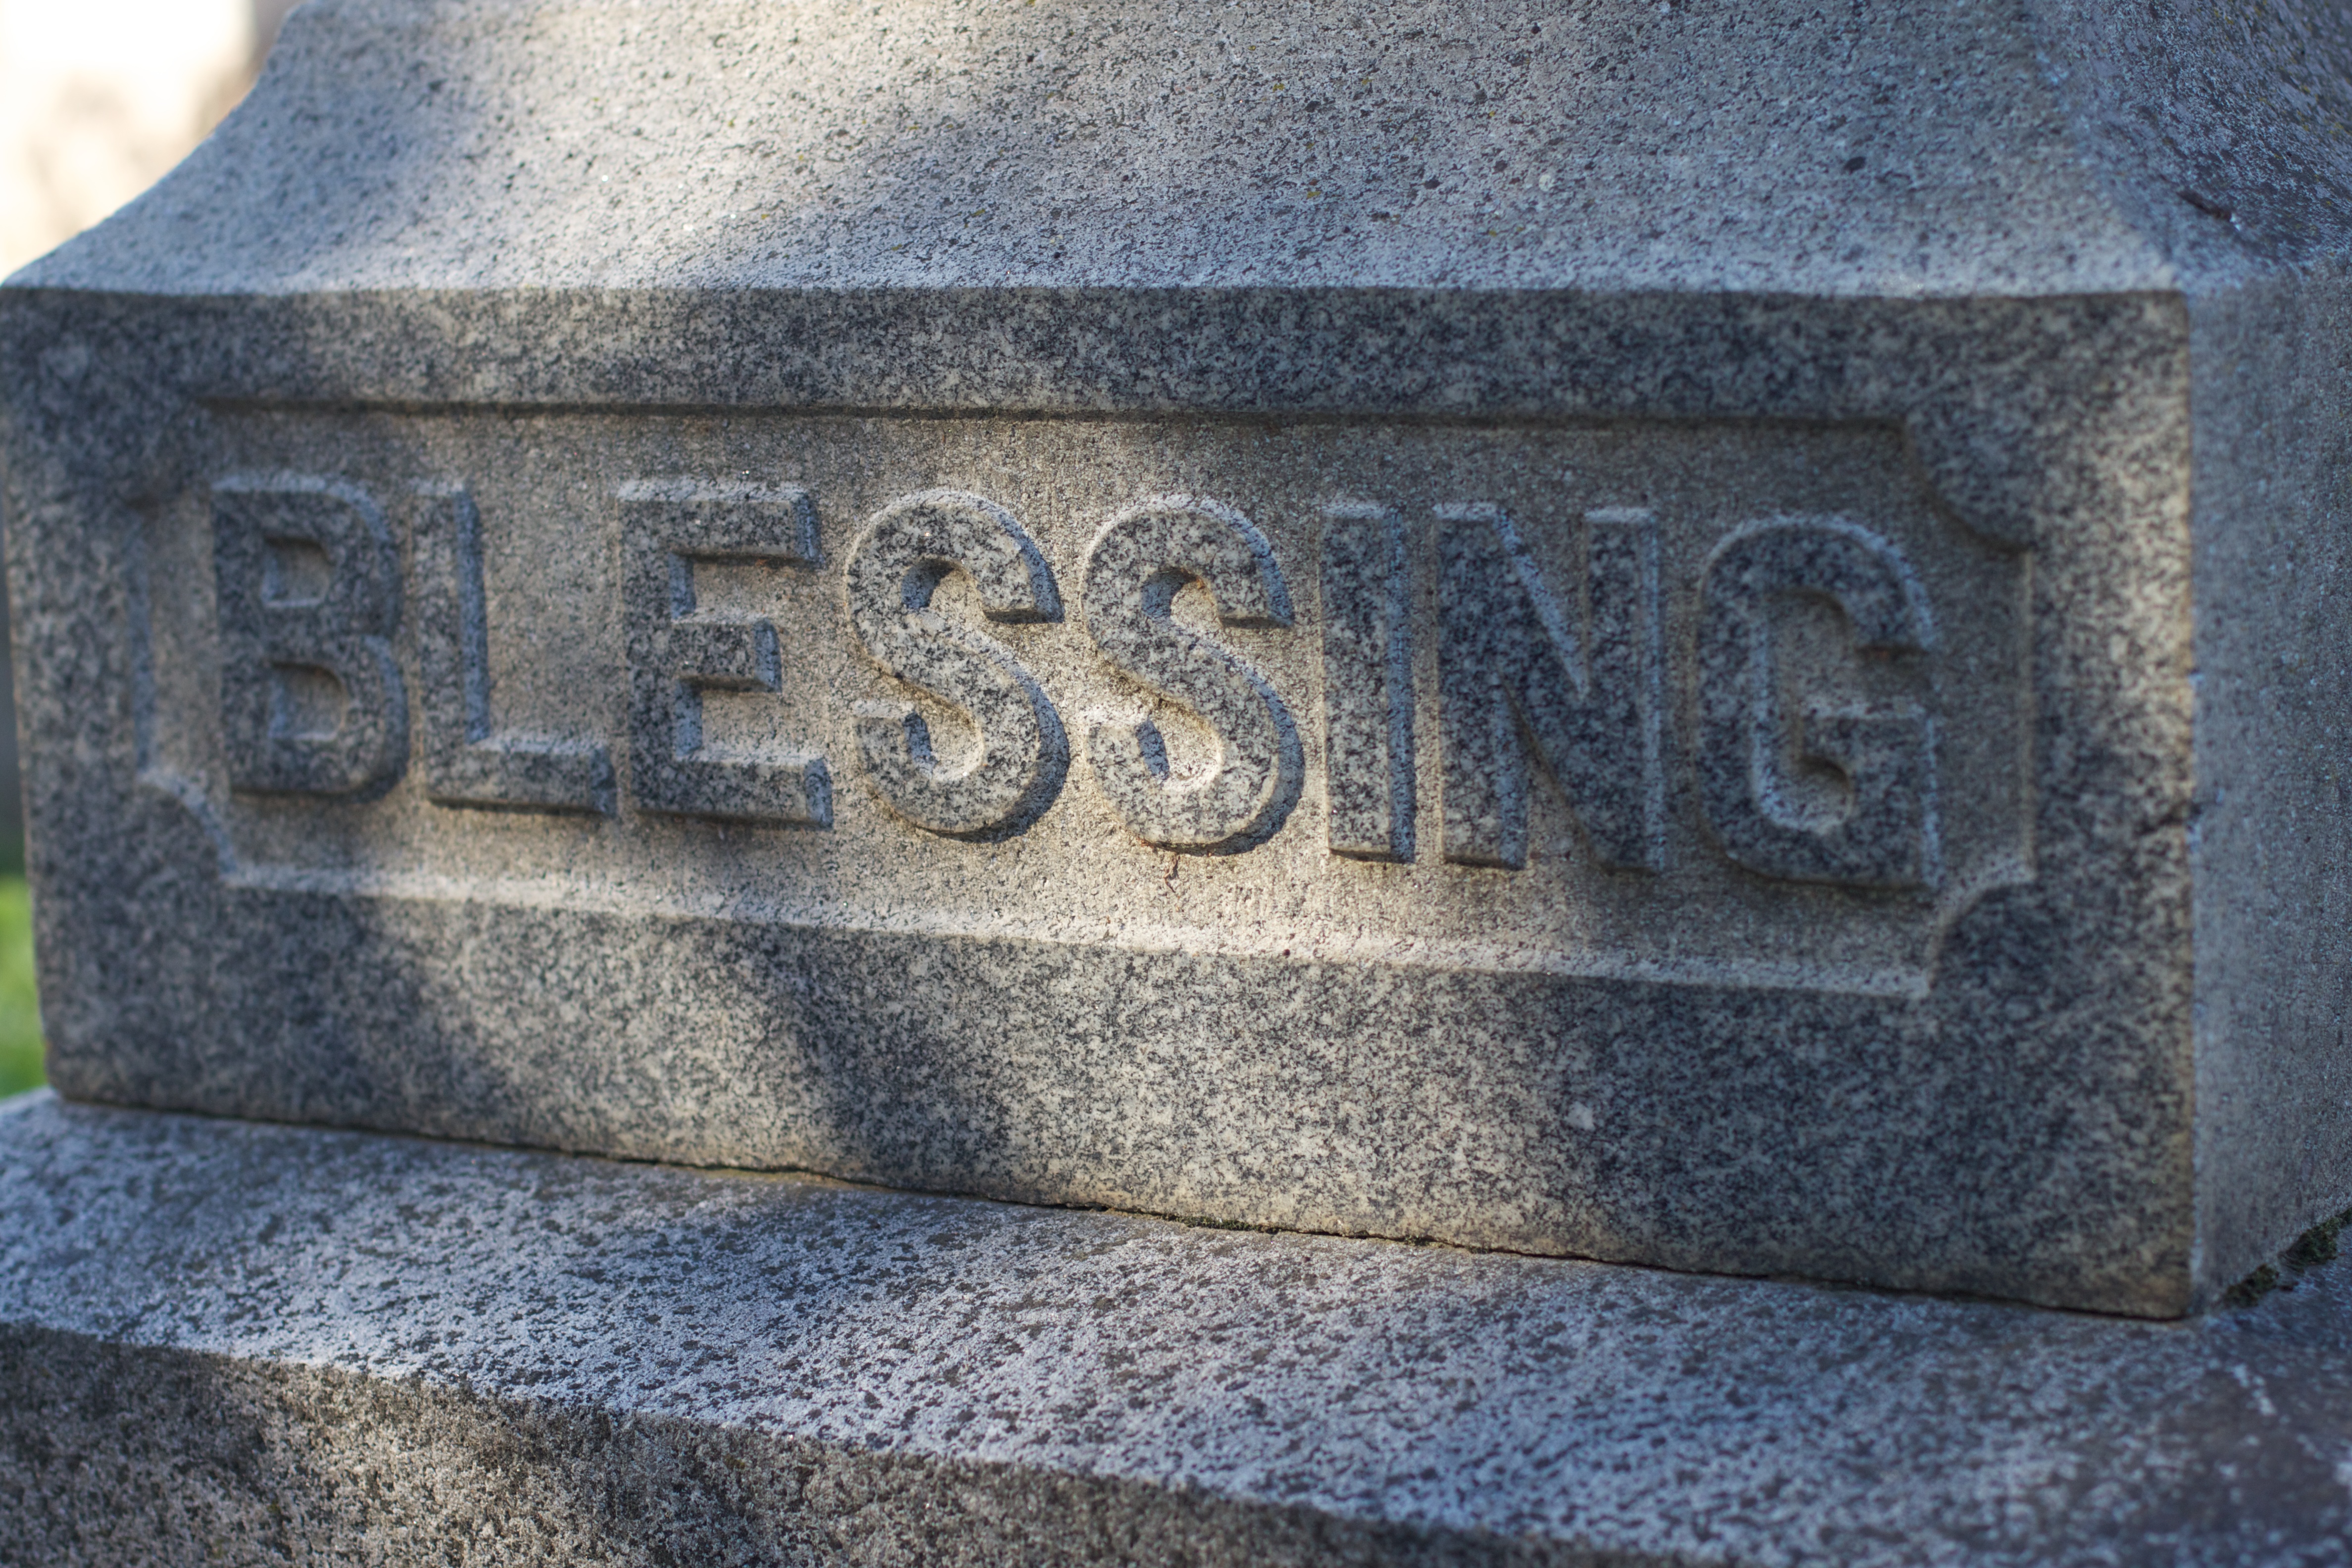
number, monument, grave, memorial, art, headstone, stele, ancient history, commemorative plaque